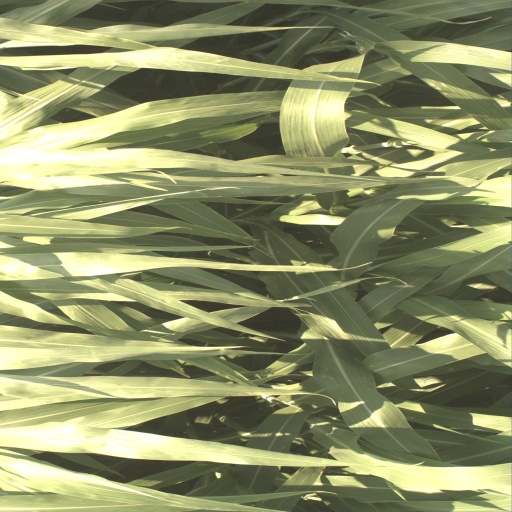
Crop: sorghum